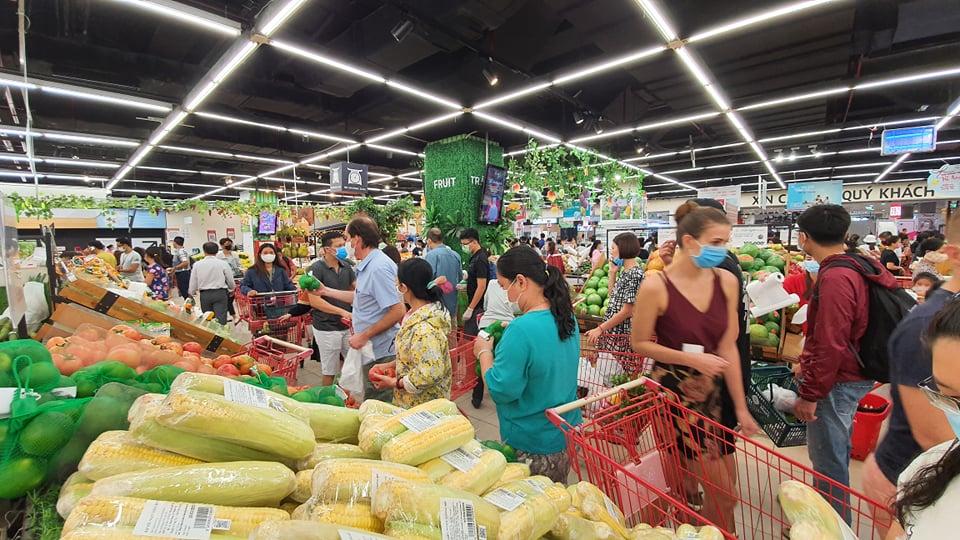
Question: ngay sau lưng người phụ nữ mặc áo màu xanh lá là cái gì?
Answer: cái xe đẩy siêu thị